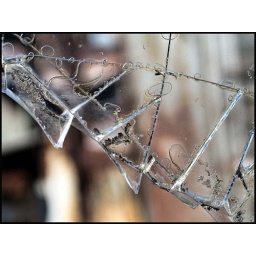
Part of a window on an old car in Toppenish, Washington.